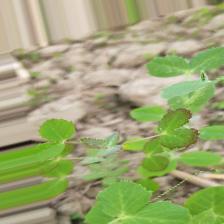
Label: Lentil Rust